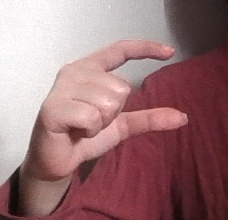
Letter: dal